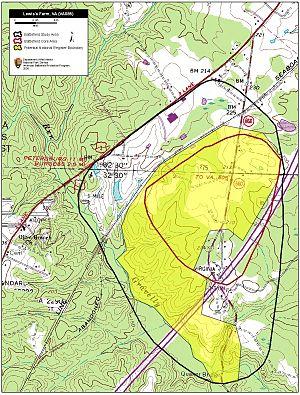
La bataille de Lewis's Farm s'est déroulée le 29 mars 1865 dans le comté de Dinwiddie, en Virginie, vers la fin de la guerre de Sécession. Lors de batailles décisives à la fin de la campagne de Richmond – Petersburg, que l'on désigne habituellement comme le siège de Petersburg, en commençant par celle de Lewis's Farm, l'armée de l'Union commandée par le lieutenant général Ulysses S. Grant déloge l'armée confédérée de Virginie du Nord. du général Robert E. Lee hors des lignes défensives de Petersburg et de la capitale confédérée de Richmond. De nombreux historiens et le service des parcs nationaux des États-Unis considèrent la bataille de Lewis's Farm comme la première bataille de la campagne d'Appomattox, qui aboutit à la reddition de l'armée de Lee le 9 avril 1865.